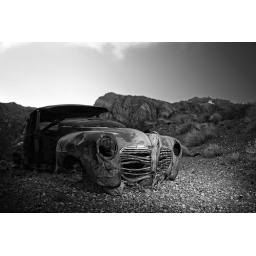
An old rusty weathered car carcass in the Nevada desert at dusk. Taken in Eldorado Canyon, Nevada.